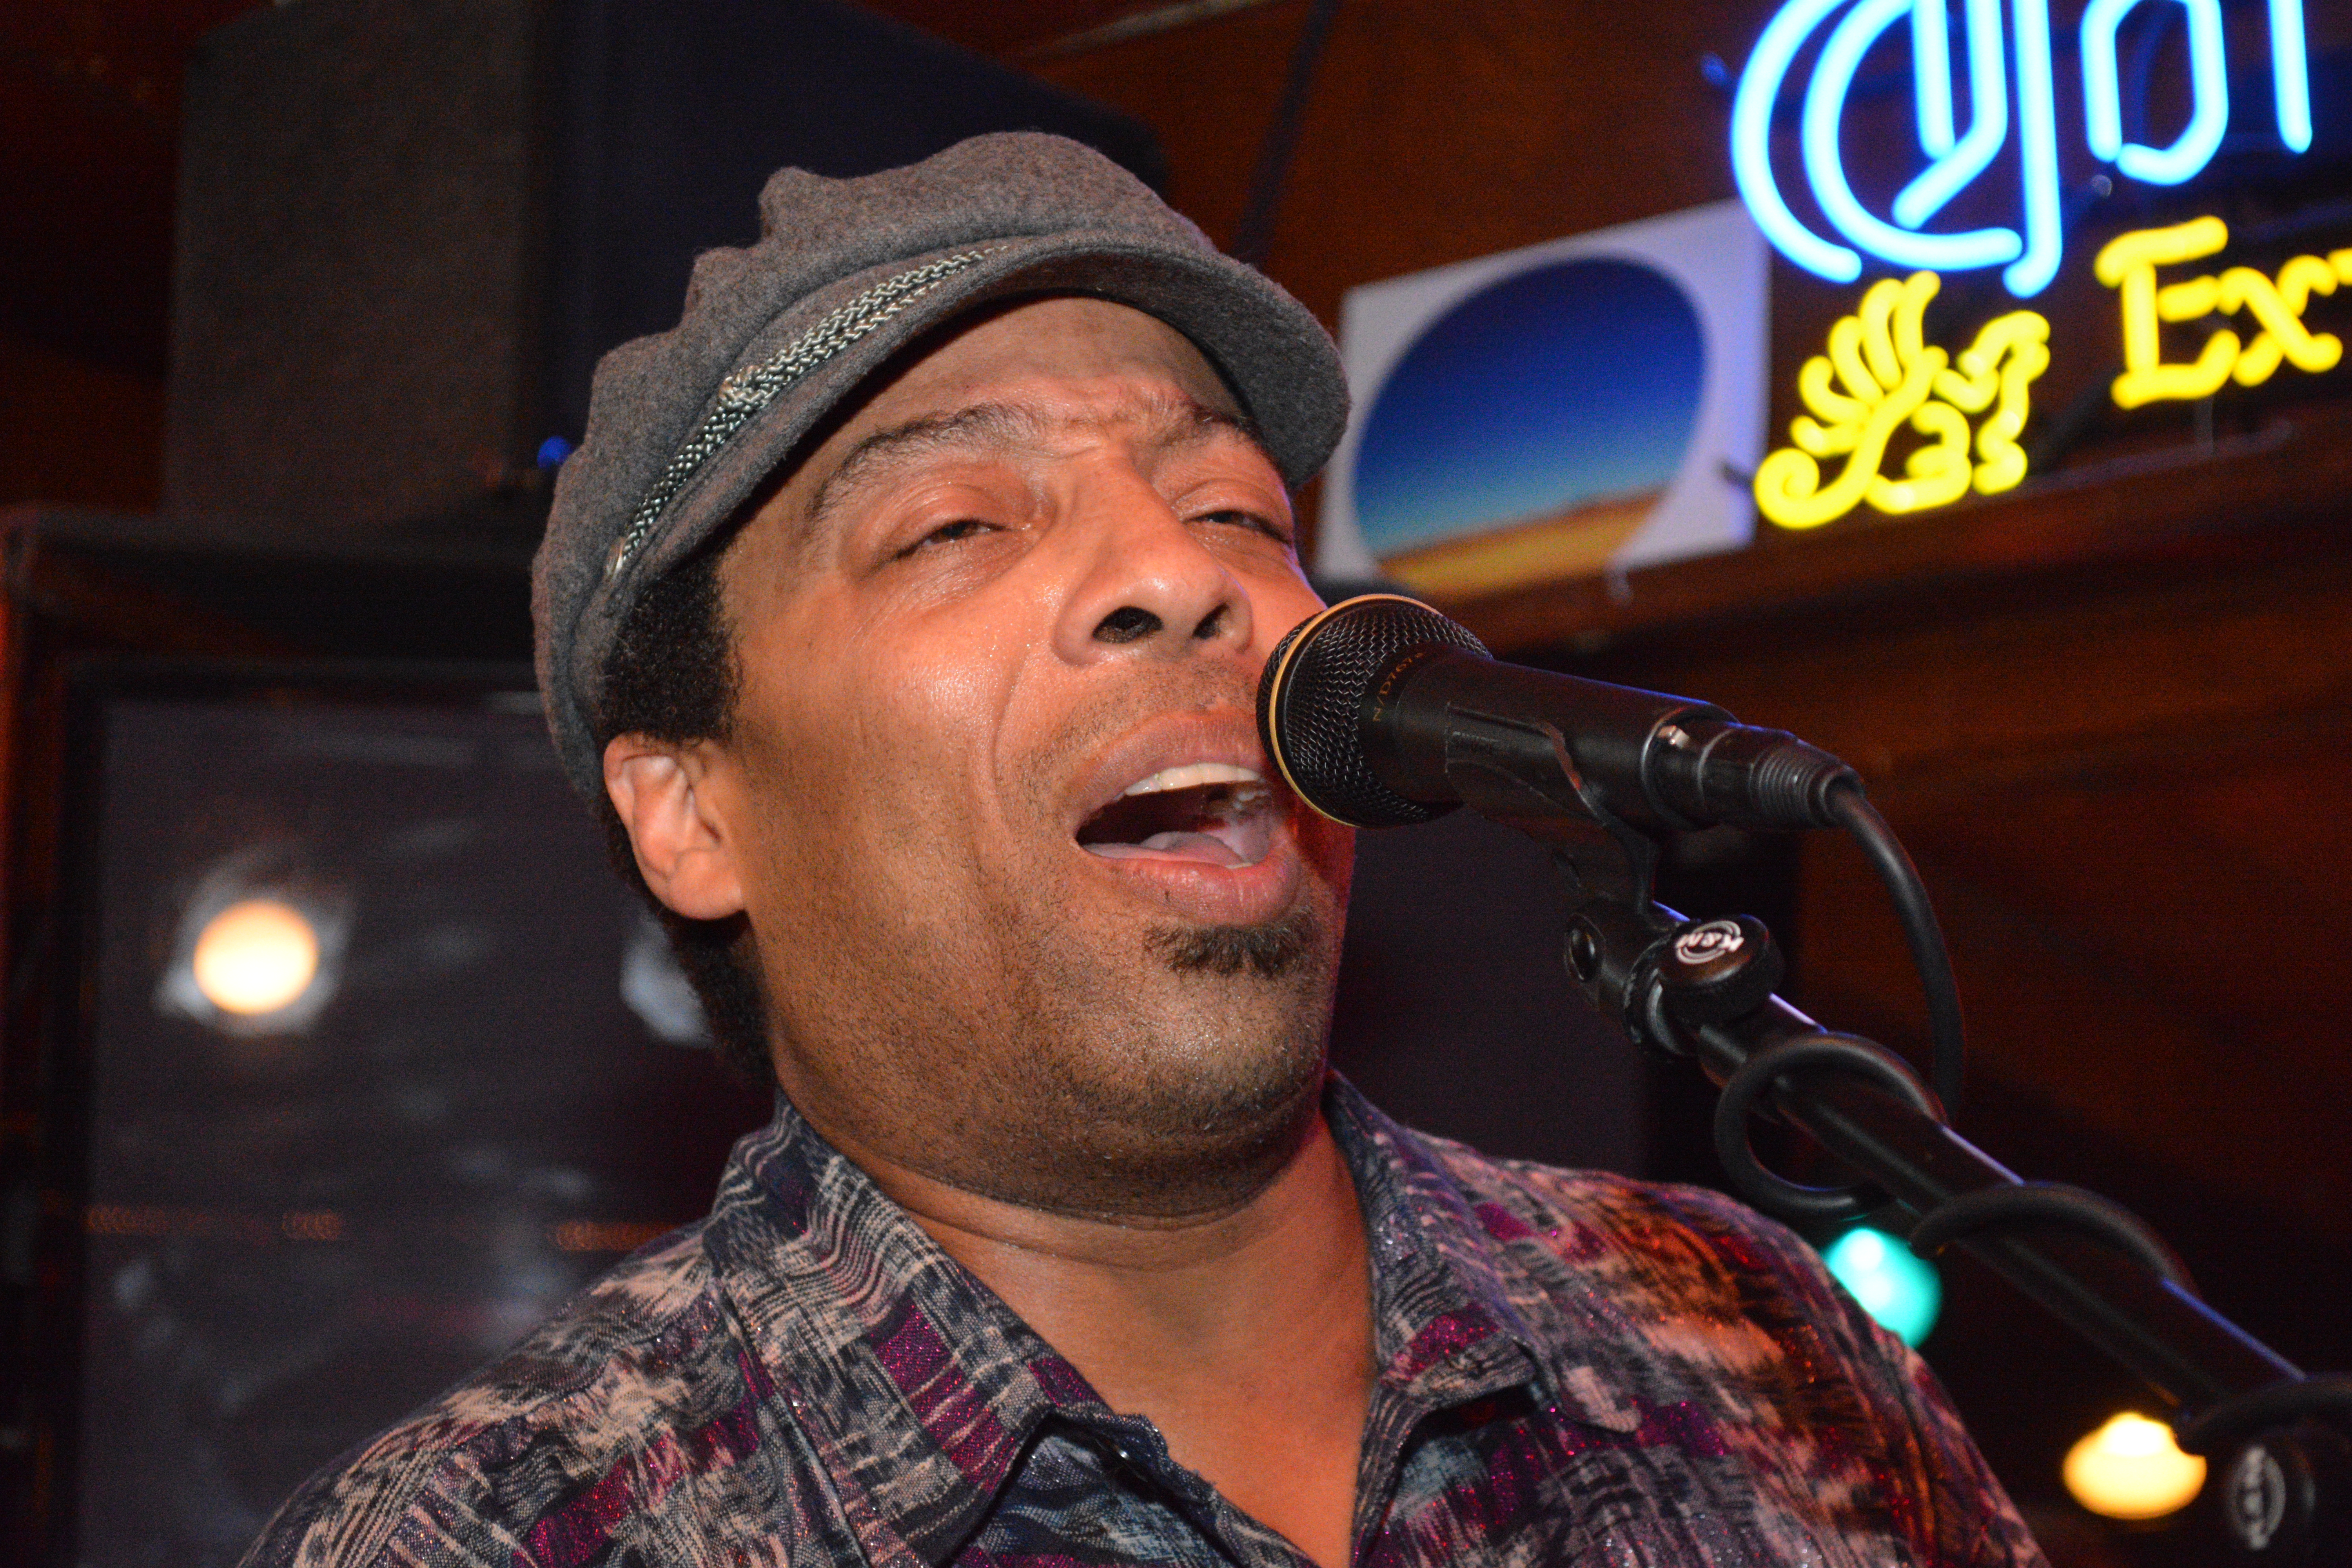
person, music, musician, performance, singing, entertainment, singer songwriter